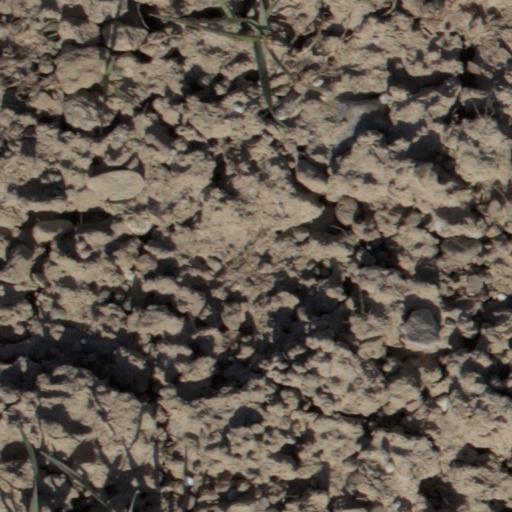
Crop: wheat